The Punch

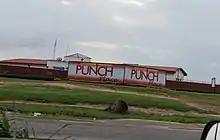
Punch Place, Arepo

Punch Nigeria Limited was registered on August 8, 1970, under the Companies Act of 1968 to publish newspapers, magazines, and other periodicals of public interest. It was designed to perform the tripartite functions of the popular mass media: informing, educating, and entertaining Nigerians and the world at large. The company has a board of directors, which is the highest policy-making organ of the company.